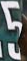
Number: 5